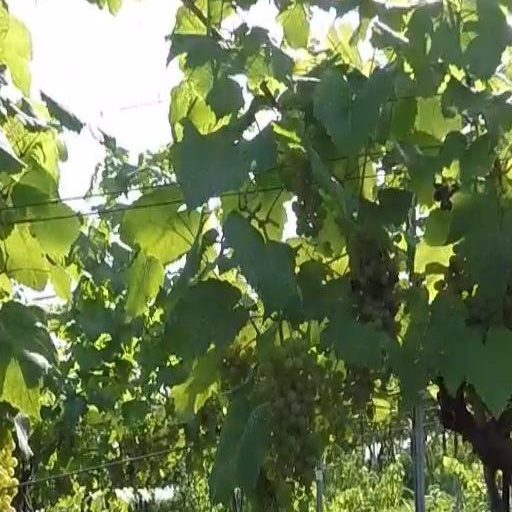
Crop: grape